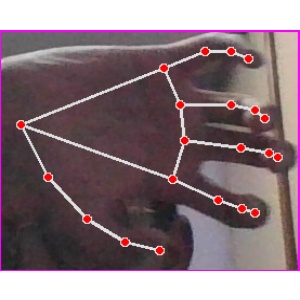
अक्षर: त